Baishiqiaonan station

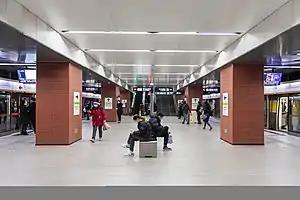
Line 6 platform 300px Line 9 platform

Baishiqiaonan is an interchange station on Line 6 and Line 9 of the Beijing Subway. This station opened on December 30, 2012.